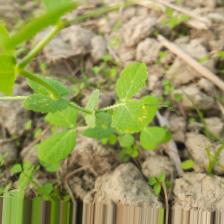
Label: Ascochyta blight